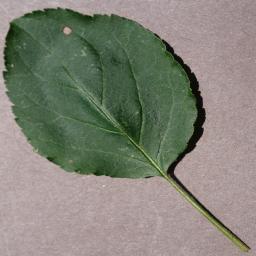
Label: Apple___Black_rot